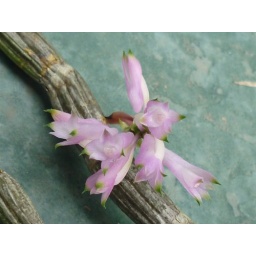
A miniature plant from sulawesi.. Can flower in 1 feet size.. But the price.... ==&amp;quot;